2010 24 Hours of Le Mans

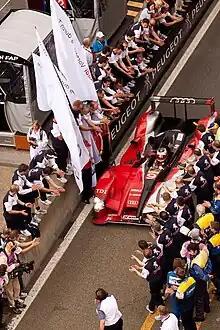
A red, black and white sports prototype being driven down a pit lane with people applauding the driver

The 78th 24 Hours of Le Mans (French: 78" 24 Heures du Mans") was a non-championship 24-hour automobile endurance race for teams of three drivers each fielding Le Mans Prototype (LMP) and Grand Touring (GT) cars held from 12 to 13 June 2010 at the Circuit de la Sarthe, near Le Mans, France, before 238,150 spectators. It was the 78th 24 Hours of Le Mans as organised by the Automobile Club de l'Ouest (ACO).